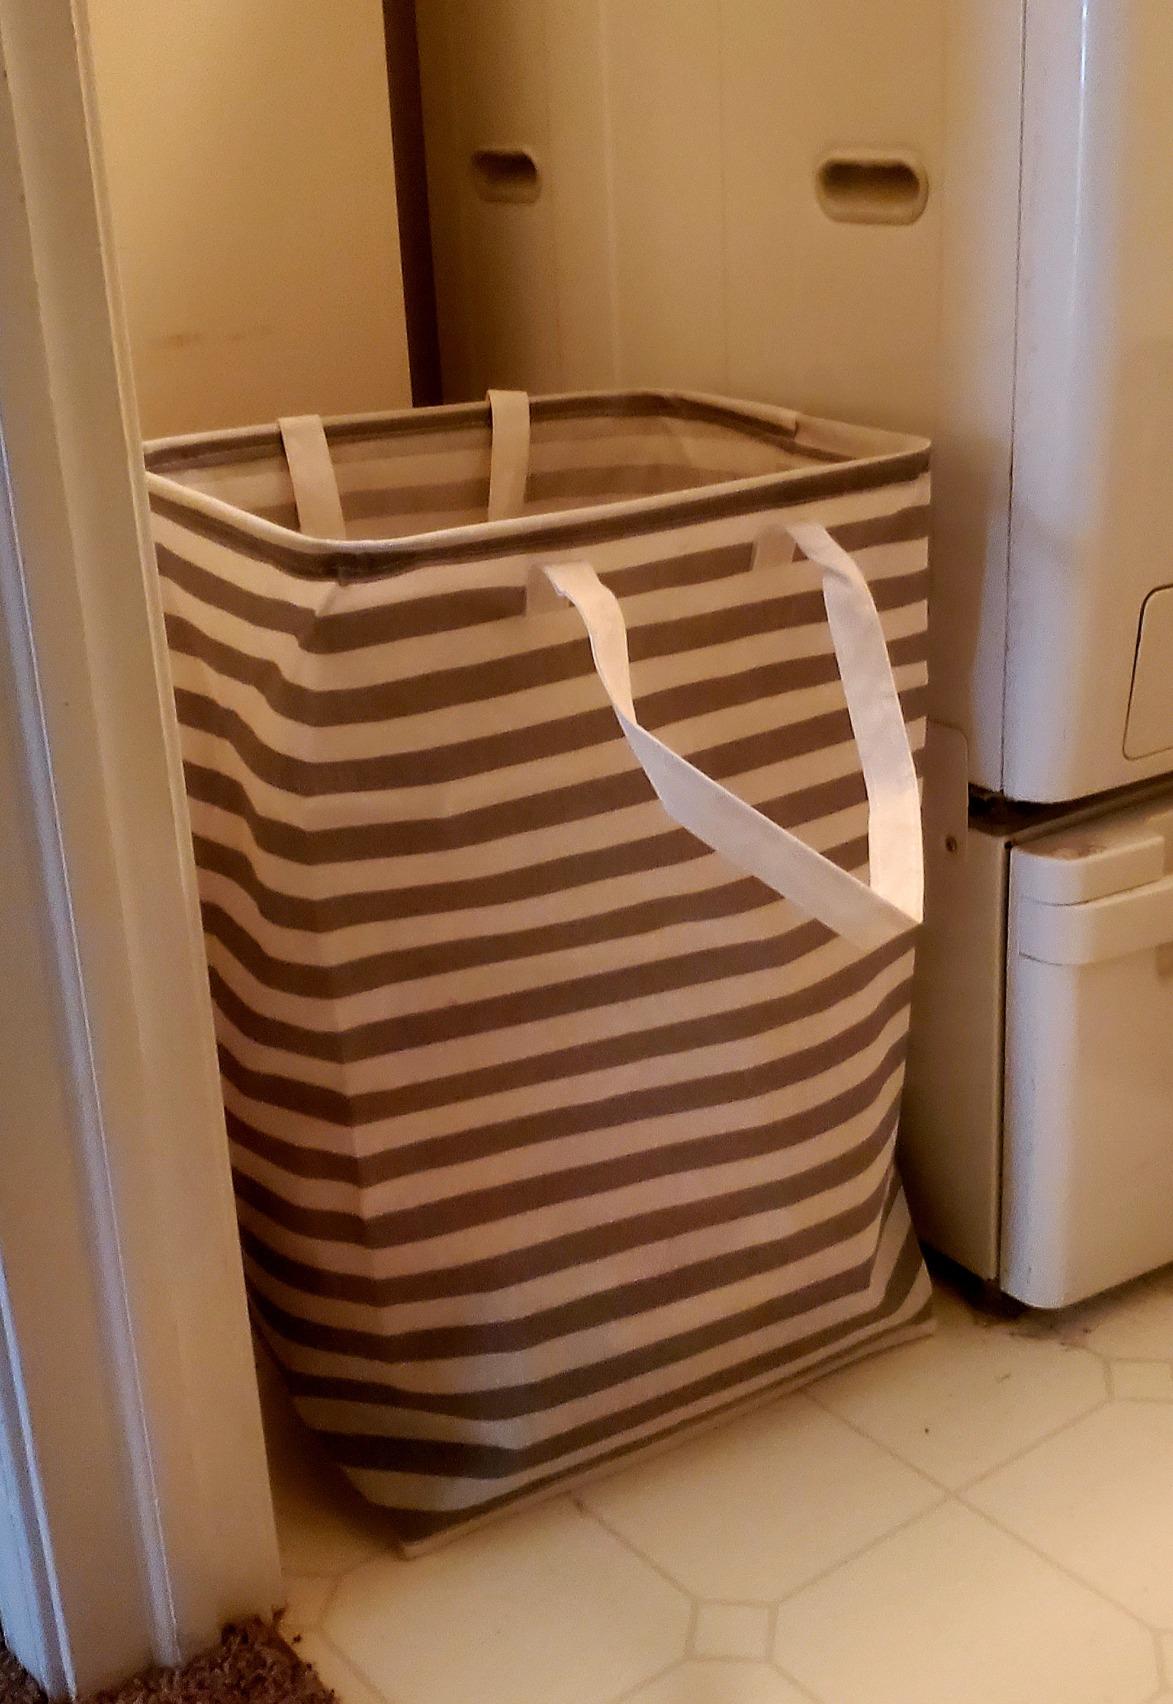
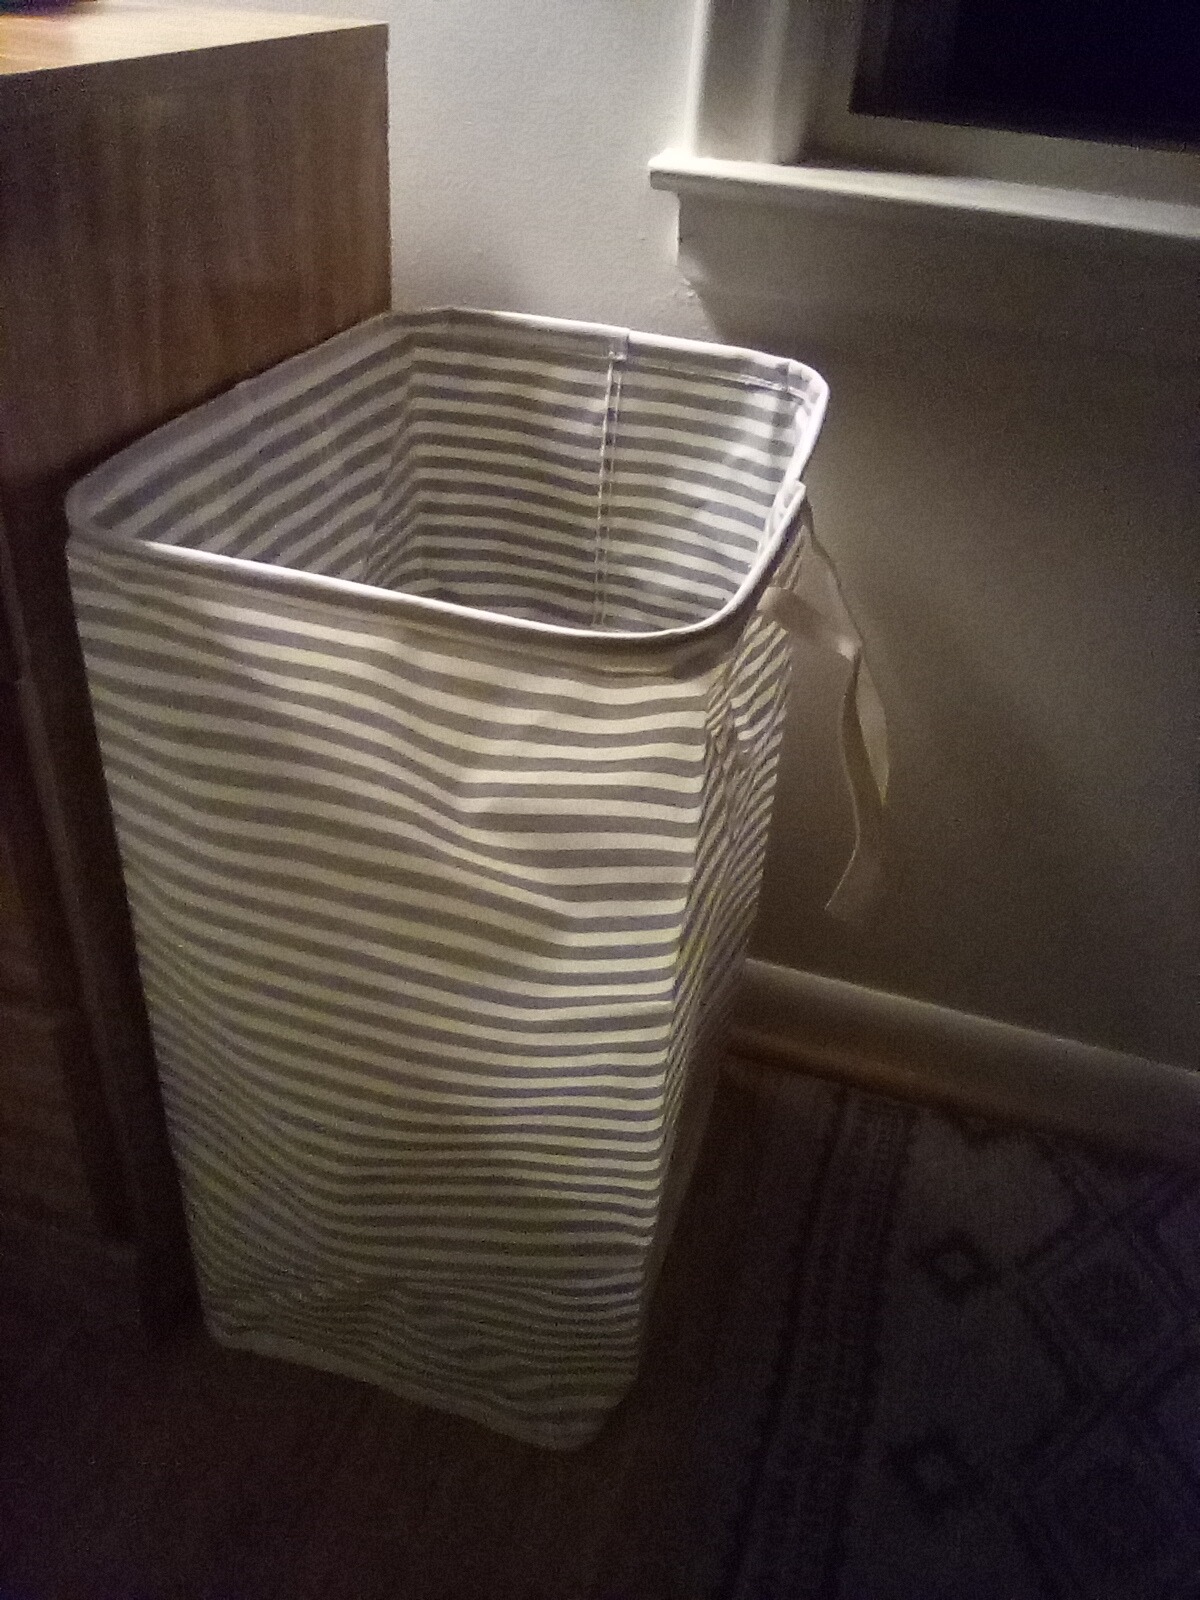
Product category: items_hamper
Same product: no